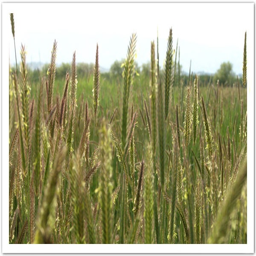
grasses in with the flowers